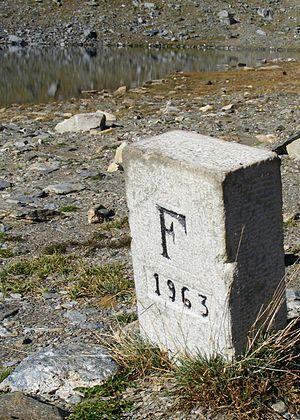
Lac de la Vecchia (Massif du Mont-Cenis): borne frontière
Le lac de la Vecchia est un petit lac situé à proximité du lac du Mont-Cenis, à 2 674 m d'altitude.